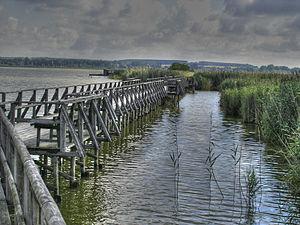
Le lac Feder est un lac du Bade-Wurtemberg.